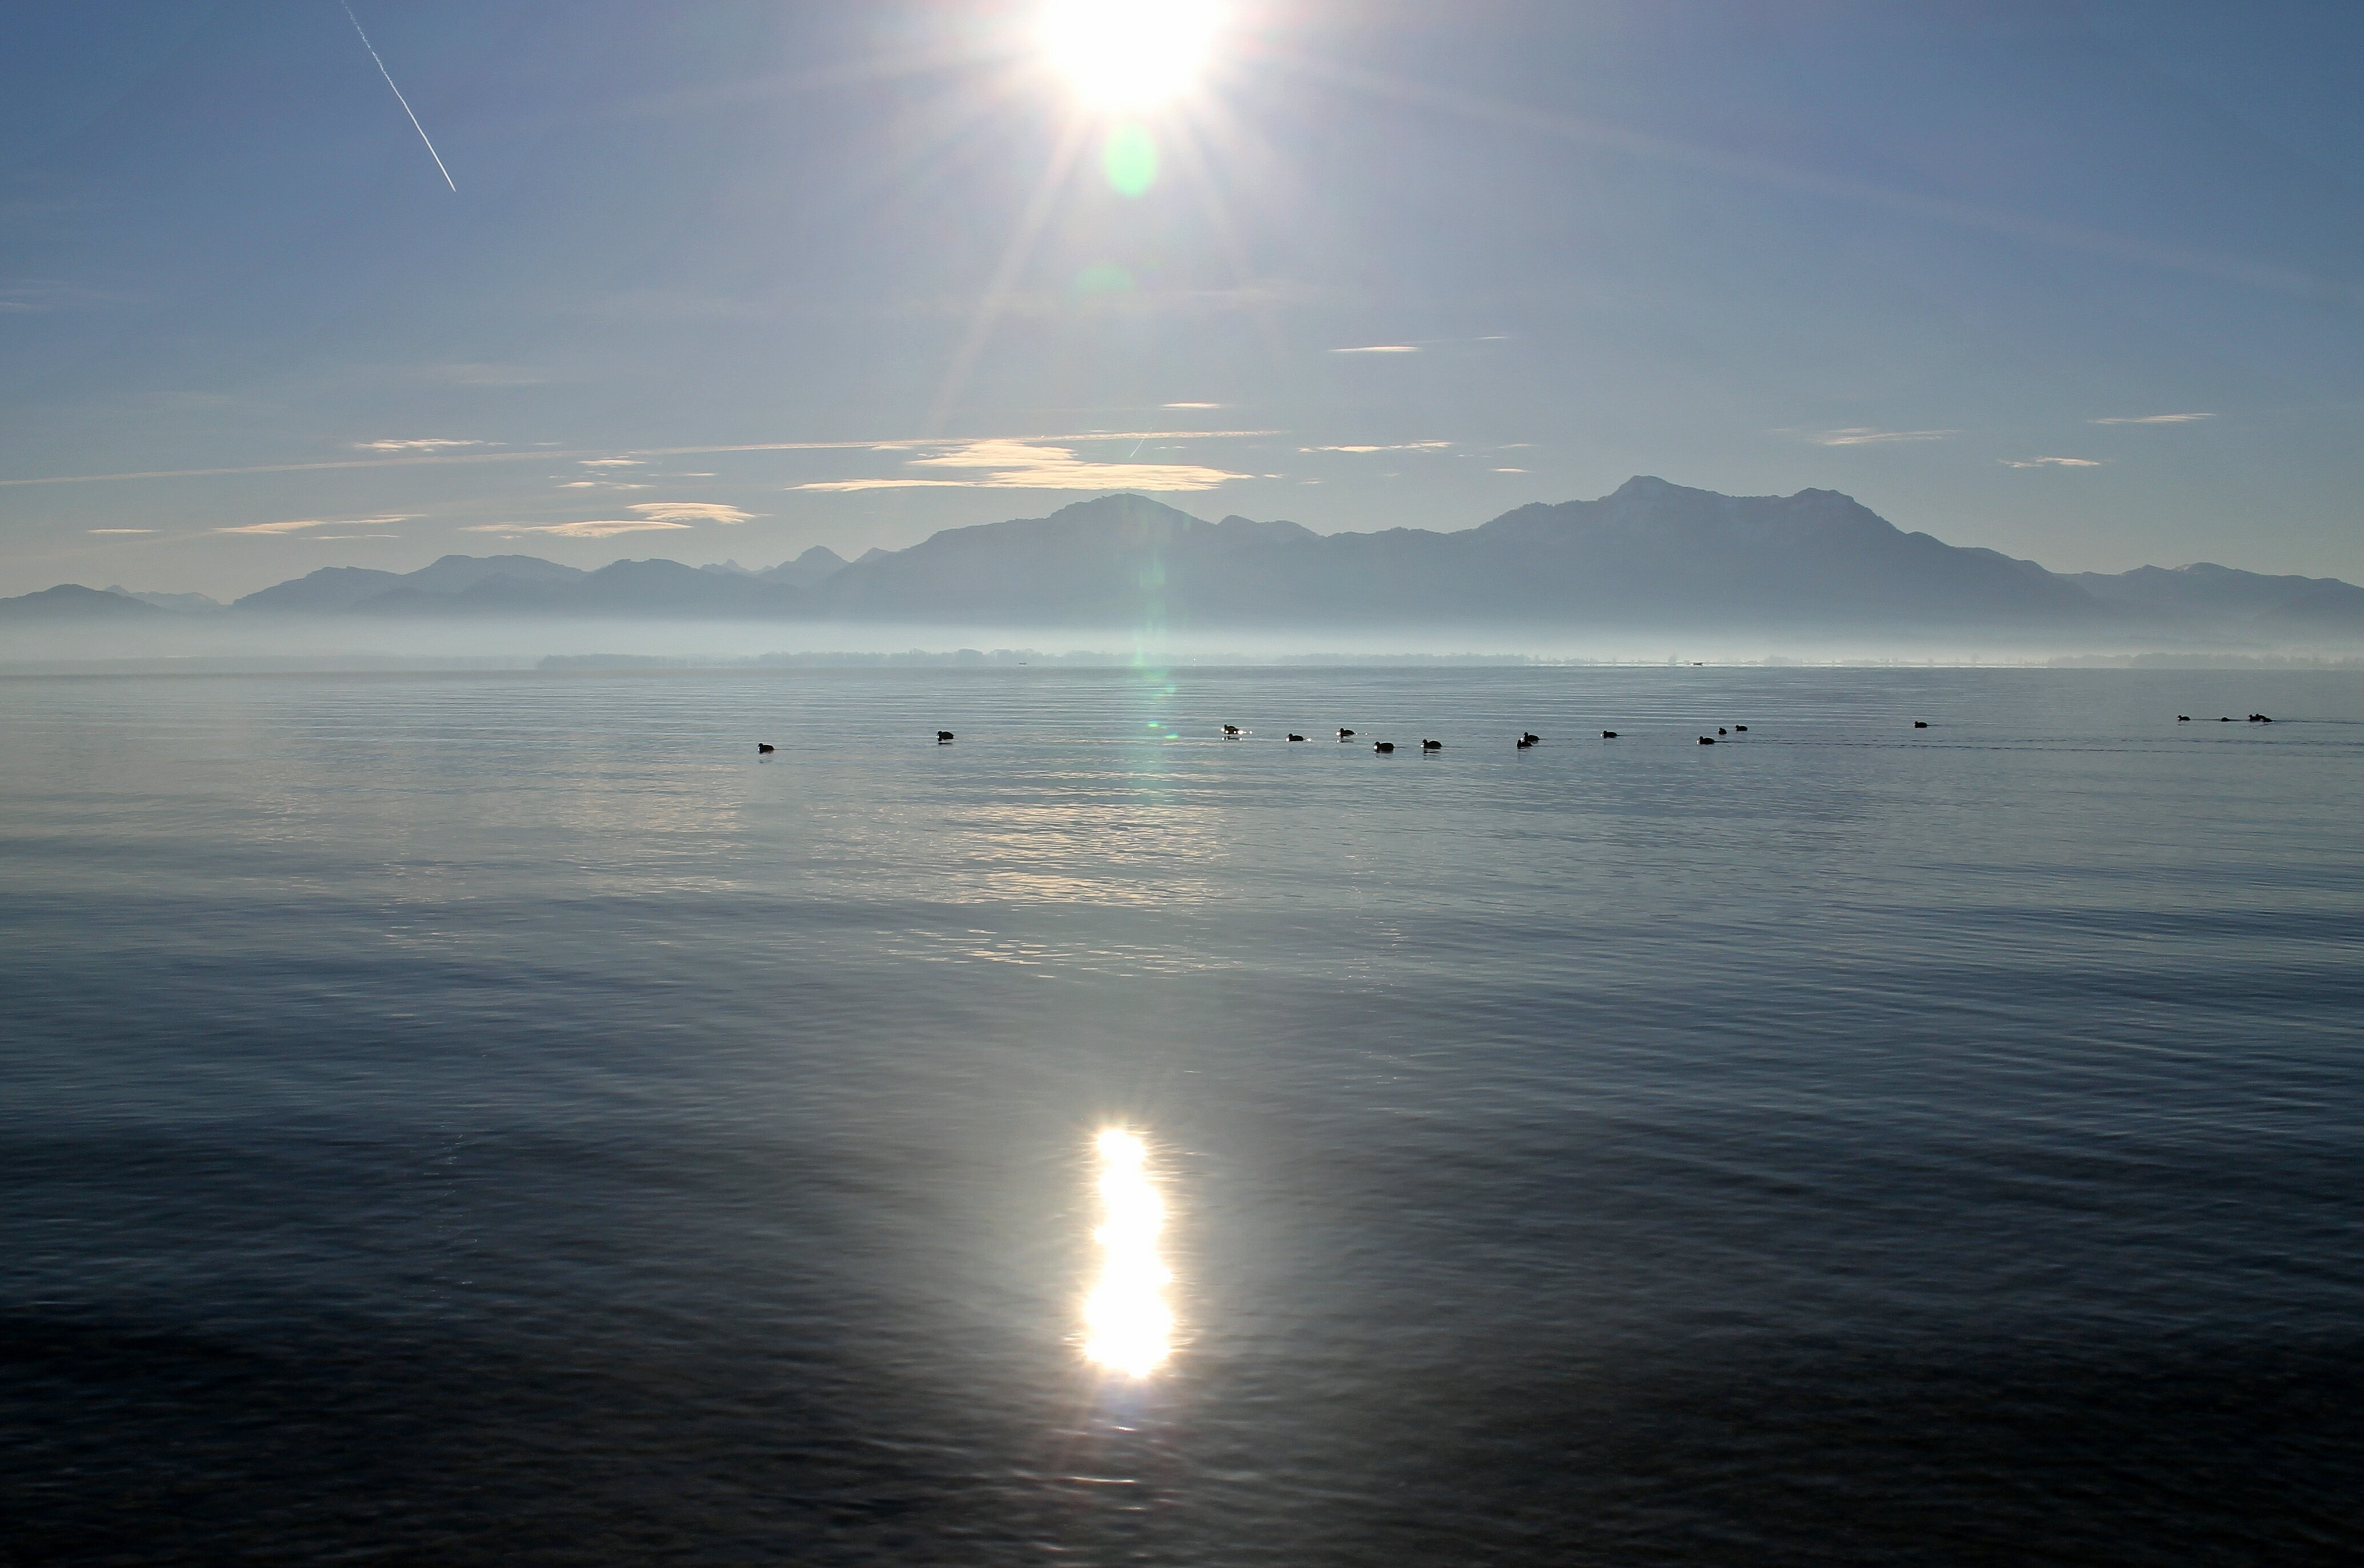
beach, sea, coast, water, ocean, horizon, cloud, sky, sun, sunrise, sunset, sunlight, morning, shore, wave, lake, dawn, atmosphere, dusk, evening, line, reflection, peaceful, blue, body of water, mountains, mood, waters, mirroring, sunbeam, back light, distant view, chiemsee, astronomical object, atmospheric phenomenon, wind wave